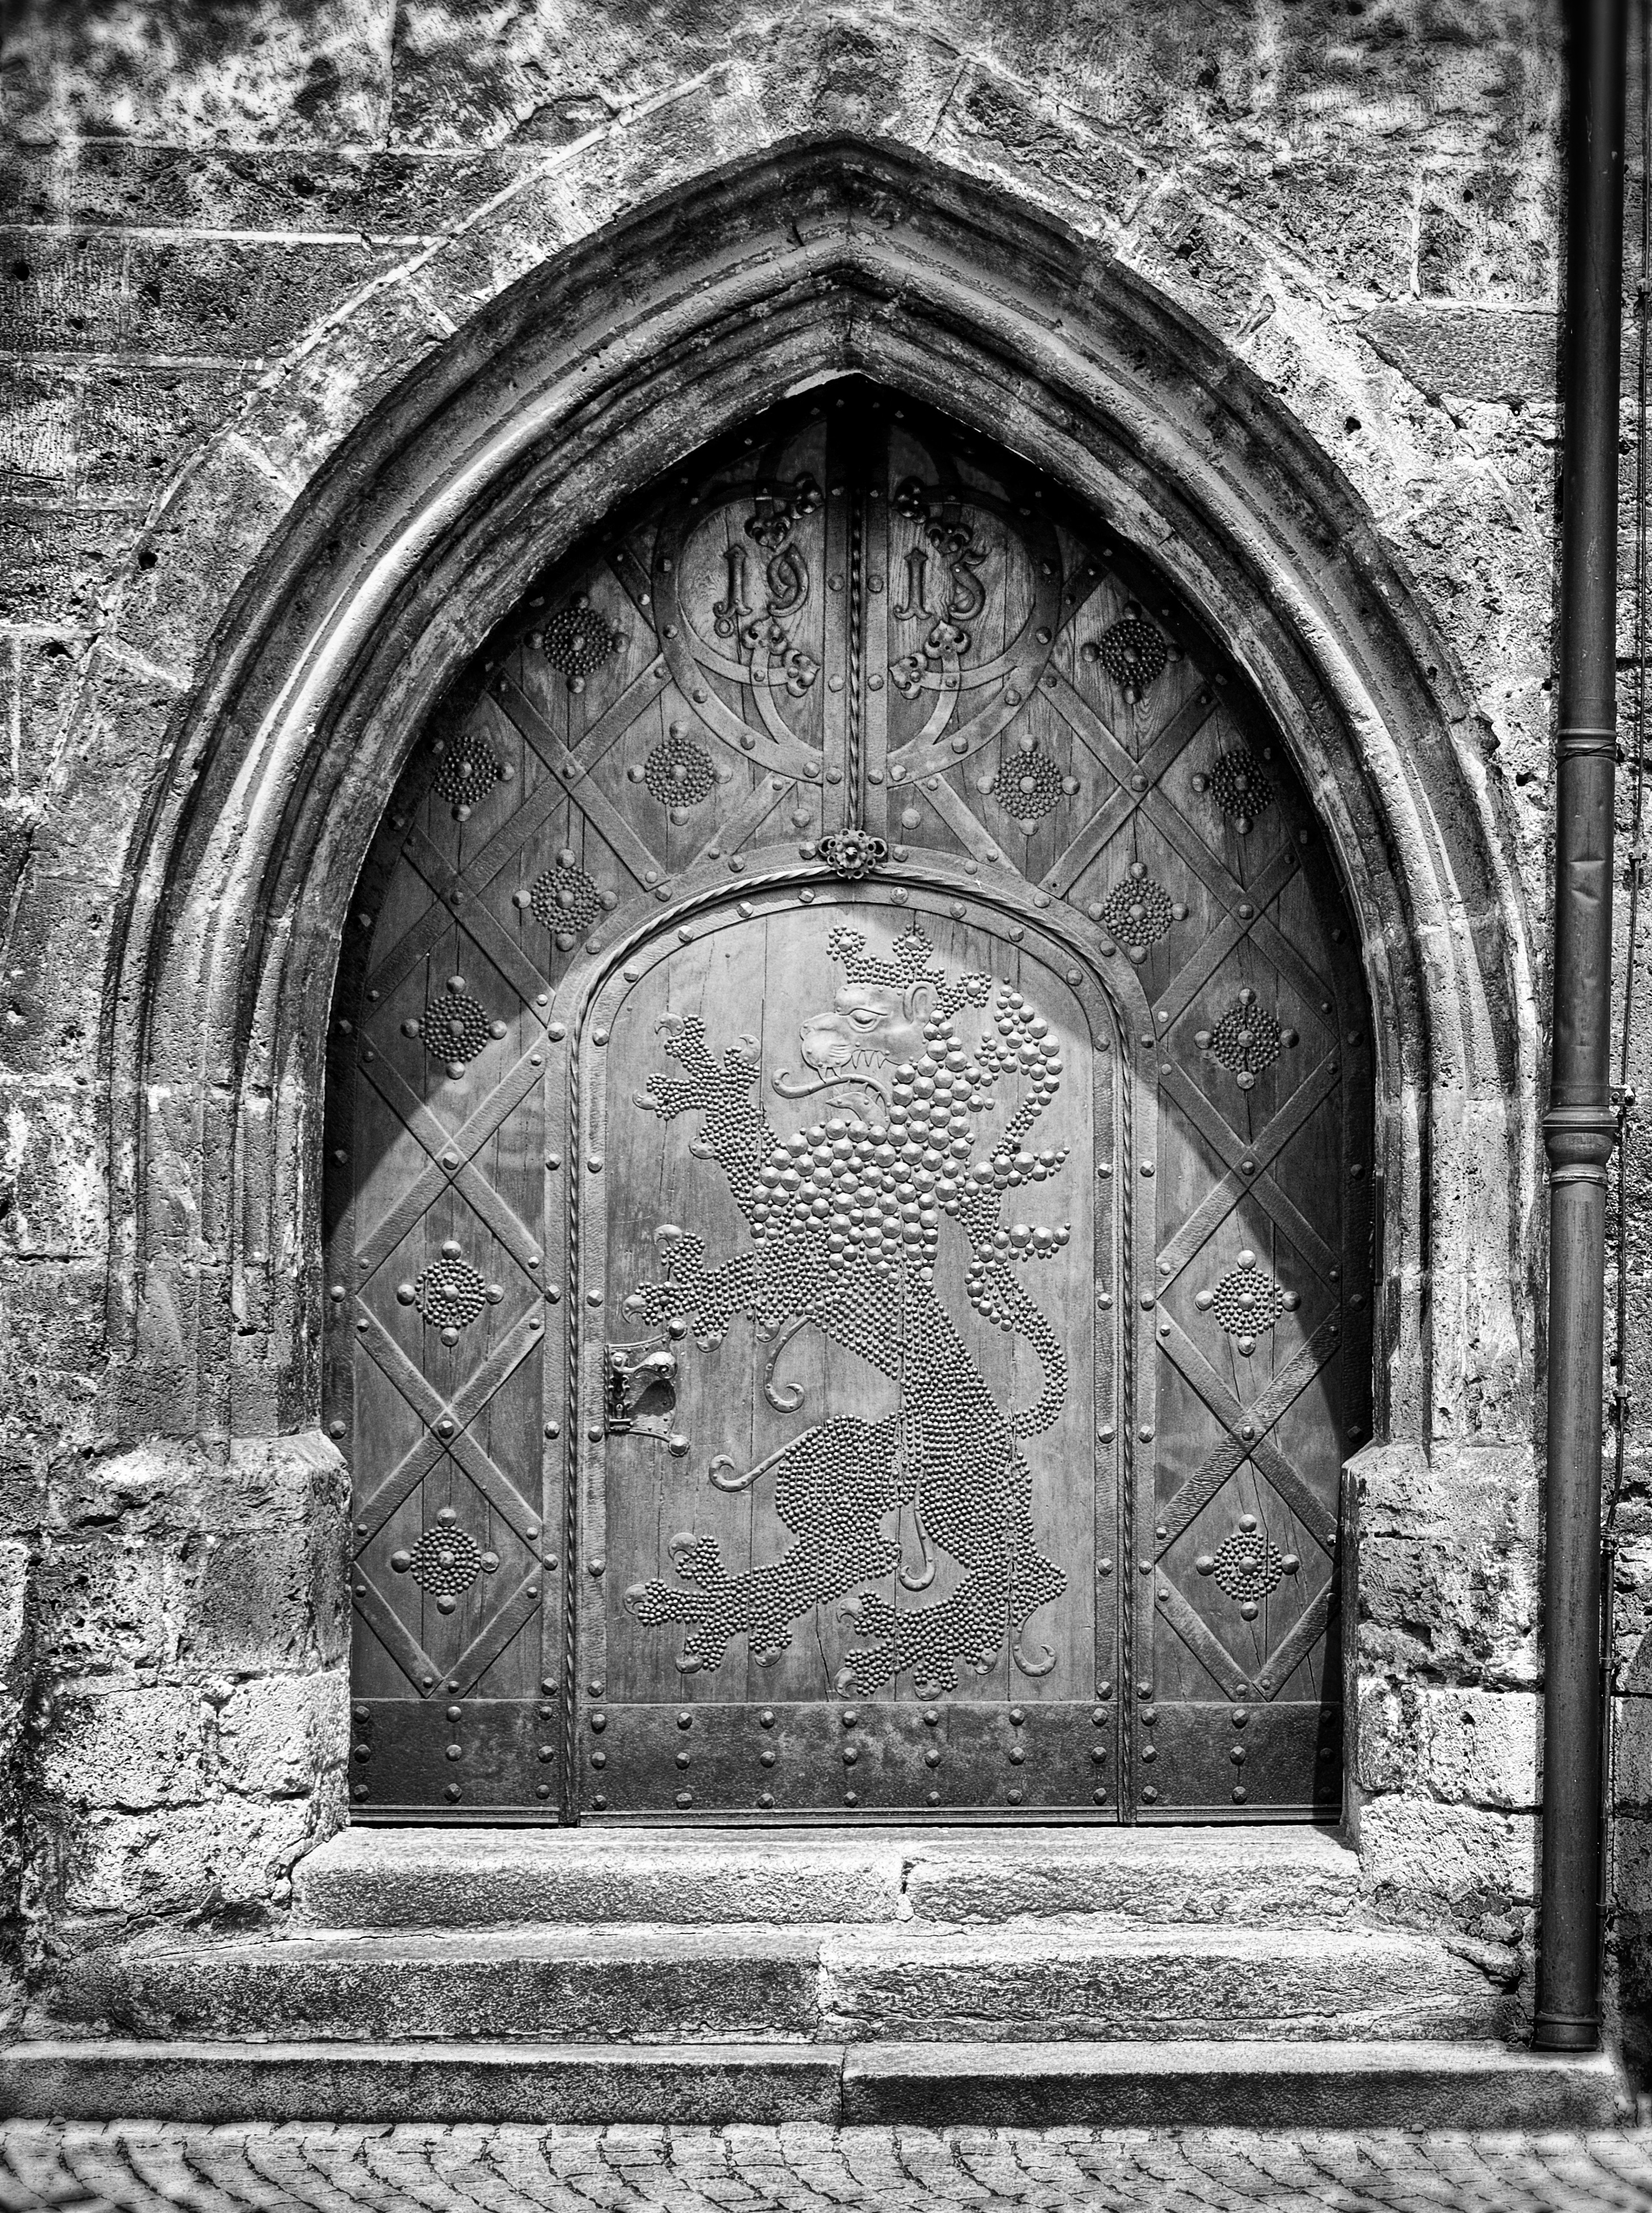
rock, black and white, architecture, window, building, old, mystical, dark, arch, church, chapel, monochrome, gate, door, goal, place of worship, front door, wooden door, ruins, monastery, symmetry, history, nostalgic, iron, input, metal fitting, old door, middle ages, portal, door hardware, wrought iron, entrance door, castle gate, monochrome photography, ancient history